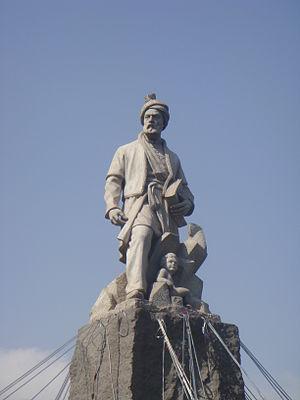
Abū-l-Qāsim Manṣūr ibn Ḥasan al-Ṭūṣī, surnommé Ferdowsi est un poète persan du Xᵉ siècle. Surnommé « le Recréateur de la langue persane », il écrivit la plus grande épopée en langue persane intitulée le Livre des Rois. Il est né dans le village de Badji à côté de la ville de Tous, vers 940. Il est mort probablement vers 1020.